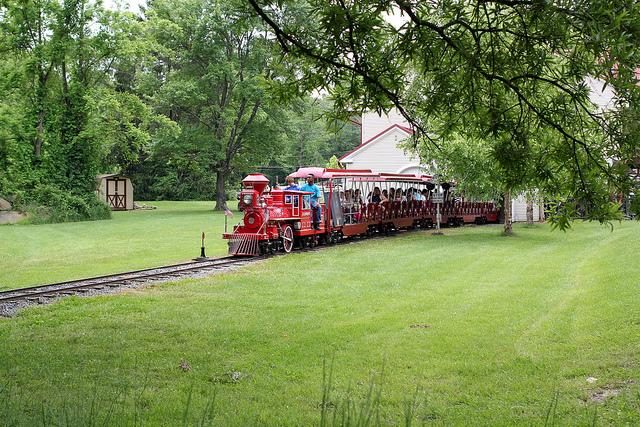
A red train is carrying passengers as it rides up the train track along the grass.